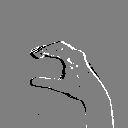
ASL letter: c